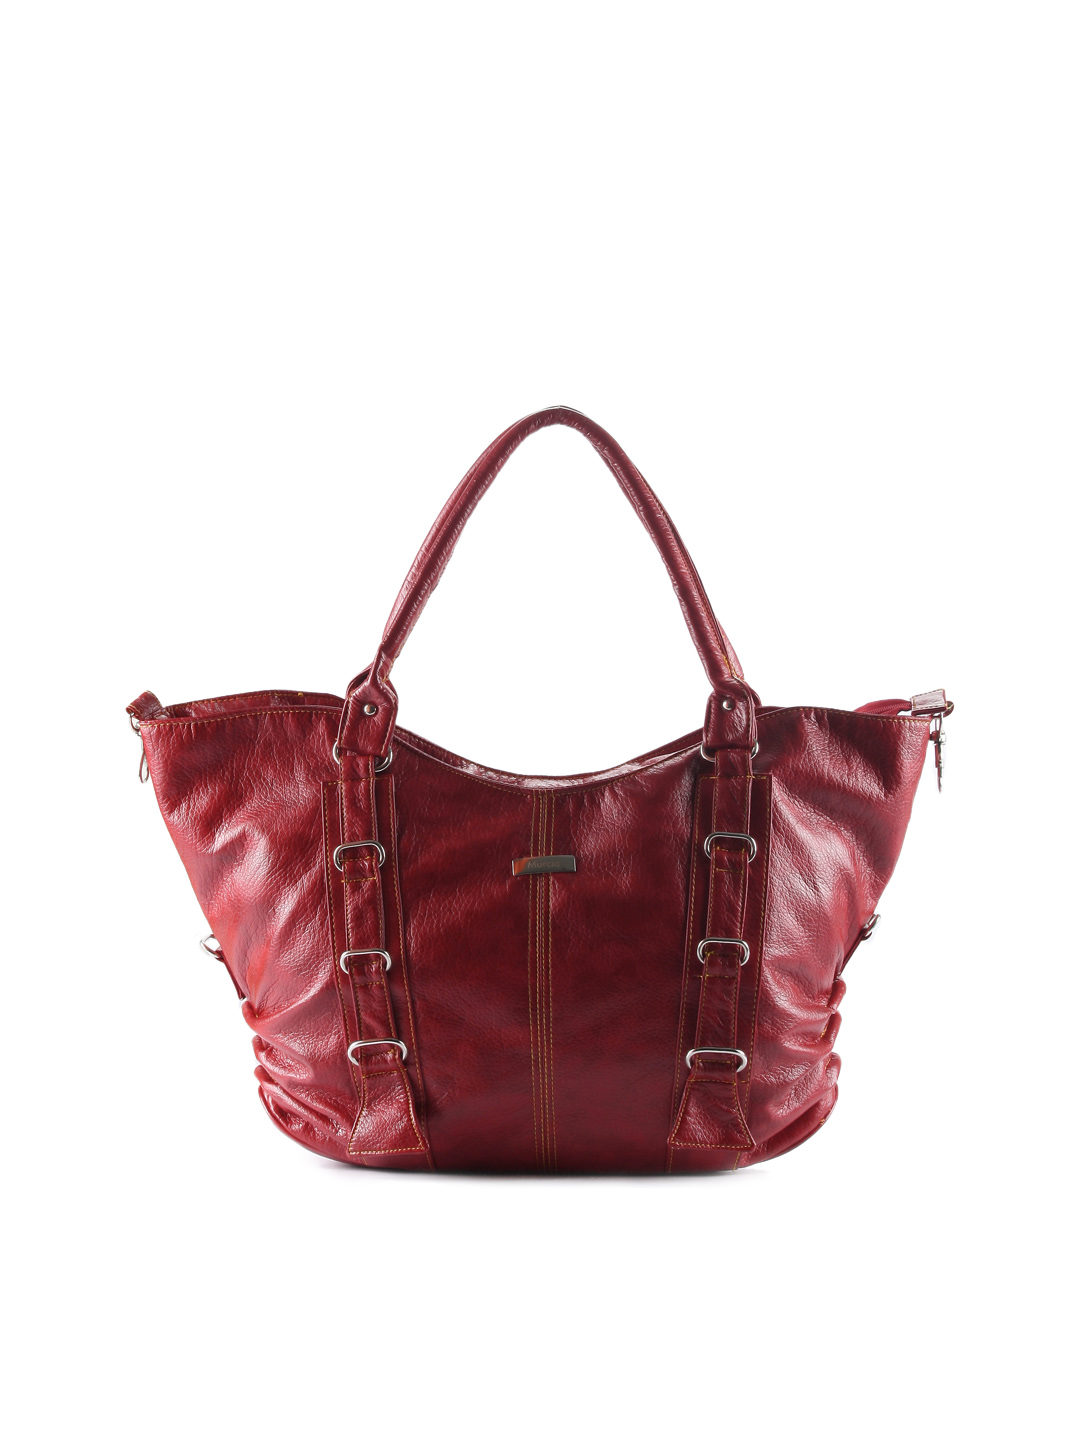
Murcia Women Casual Red Handbag
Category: Accessories / Bags / Handbags
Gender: Women
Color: Red
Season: Winter 2015
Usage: Casual